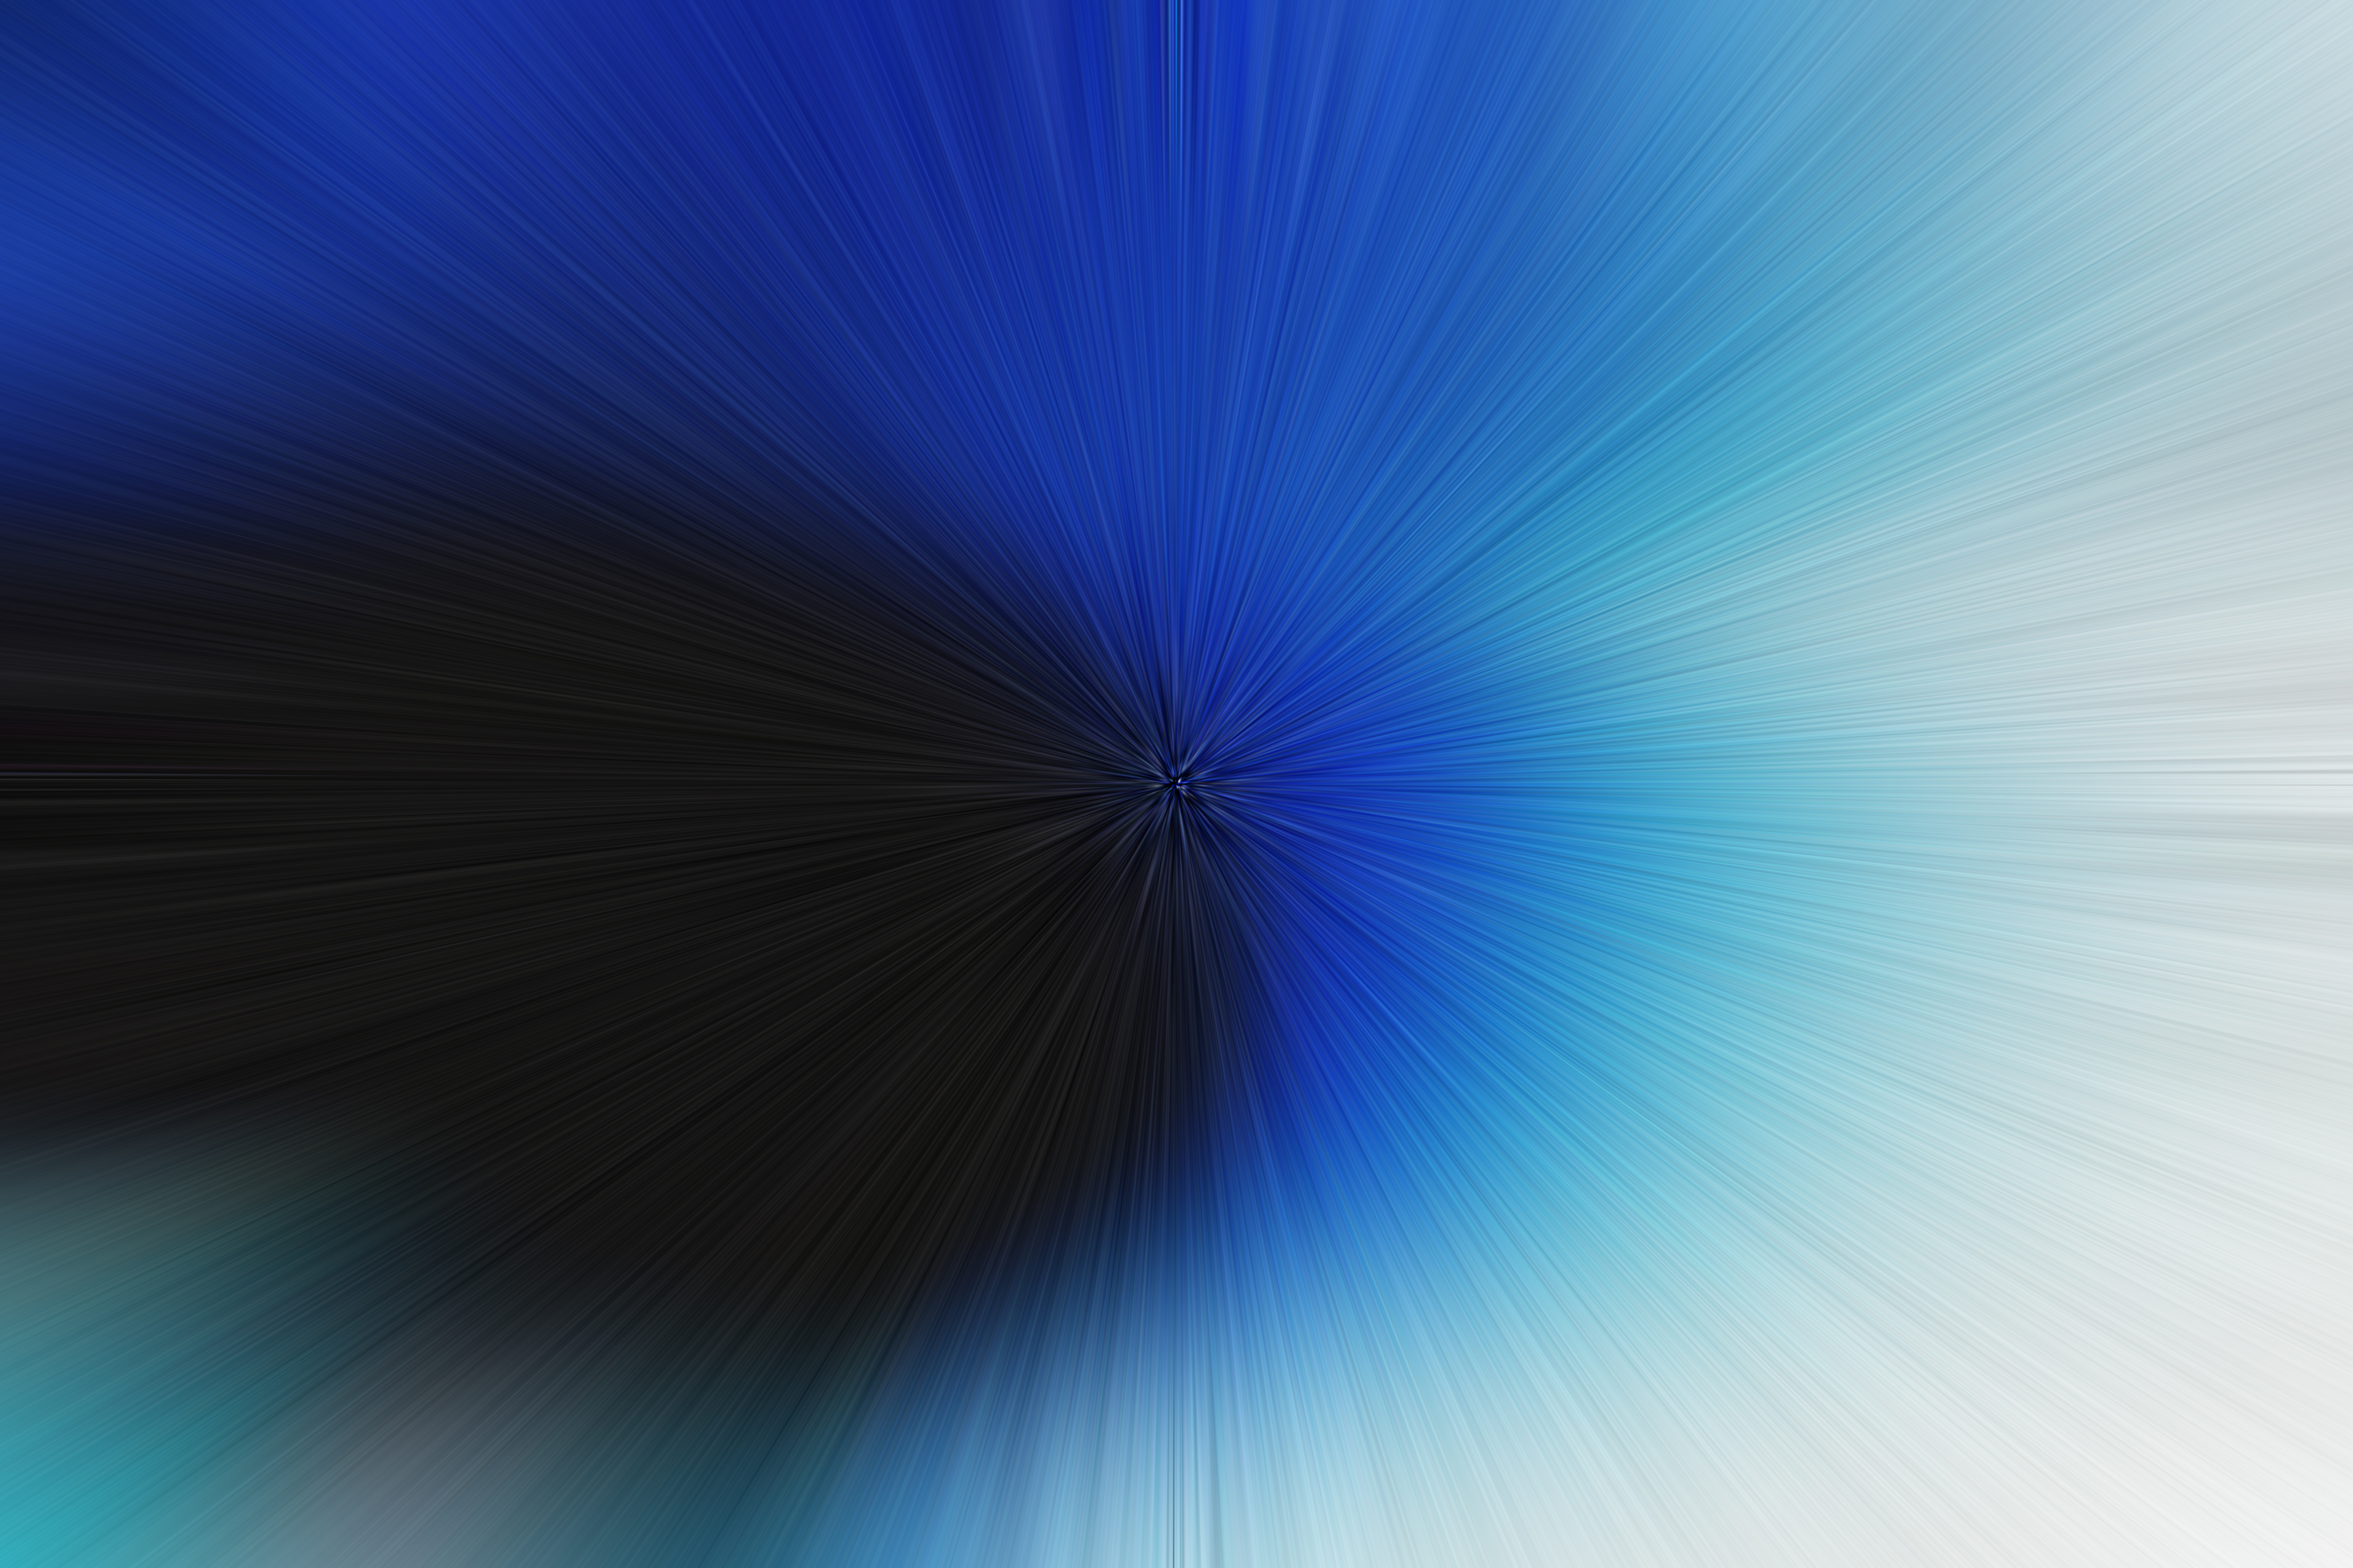
Colorfulness, water, sky, azure, blue, purple, violet, electric blue, magenta, symmetry, technology, pattern, Tints and shades, lens flare, cloud, art, graphics, meteorological phenomenon, darkness, font, circle, electricity, horizon, macro photography, fractal art, graphic design